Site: saxony
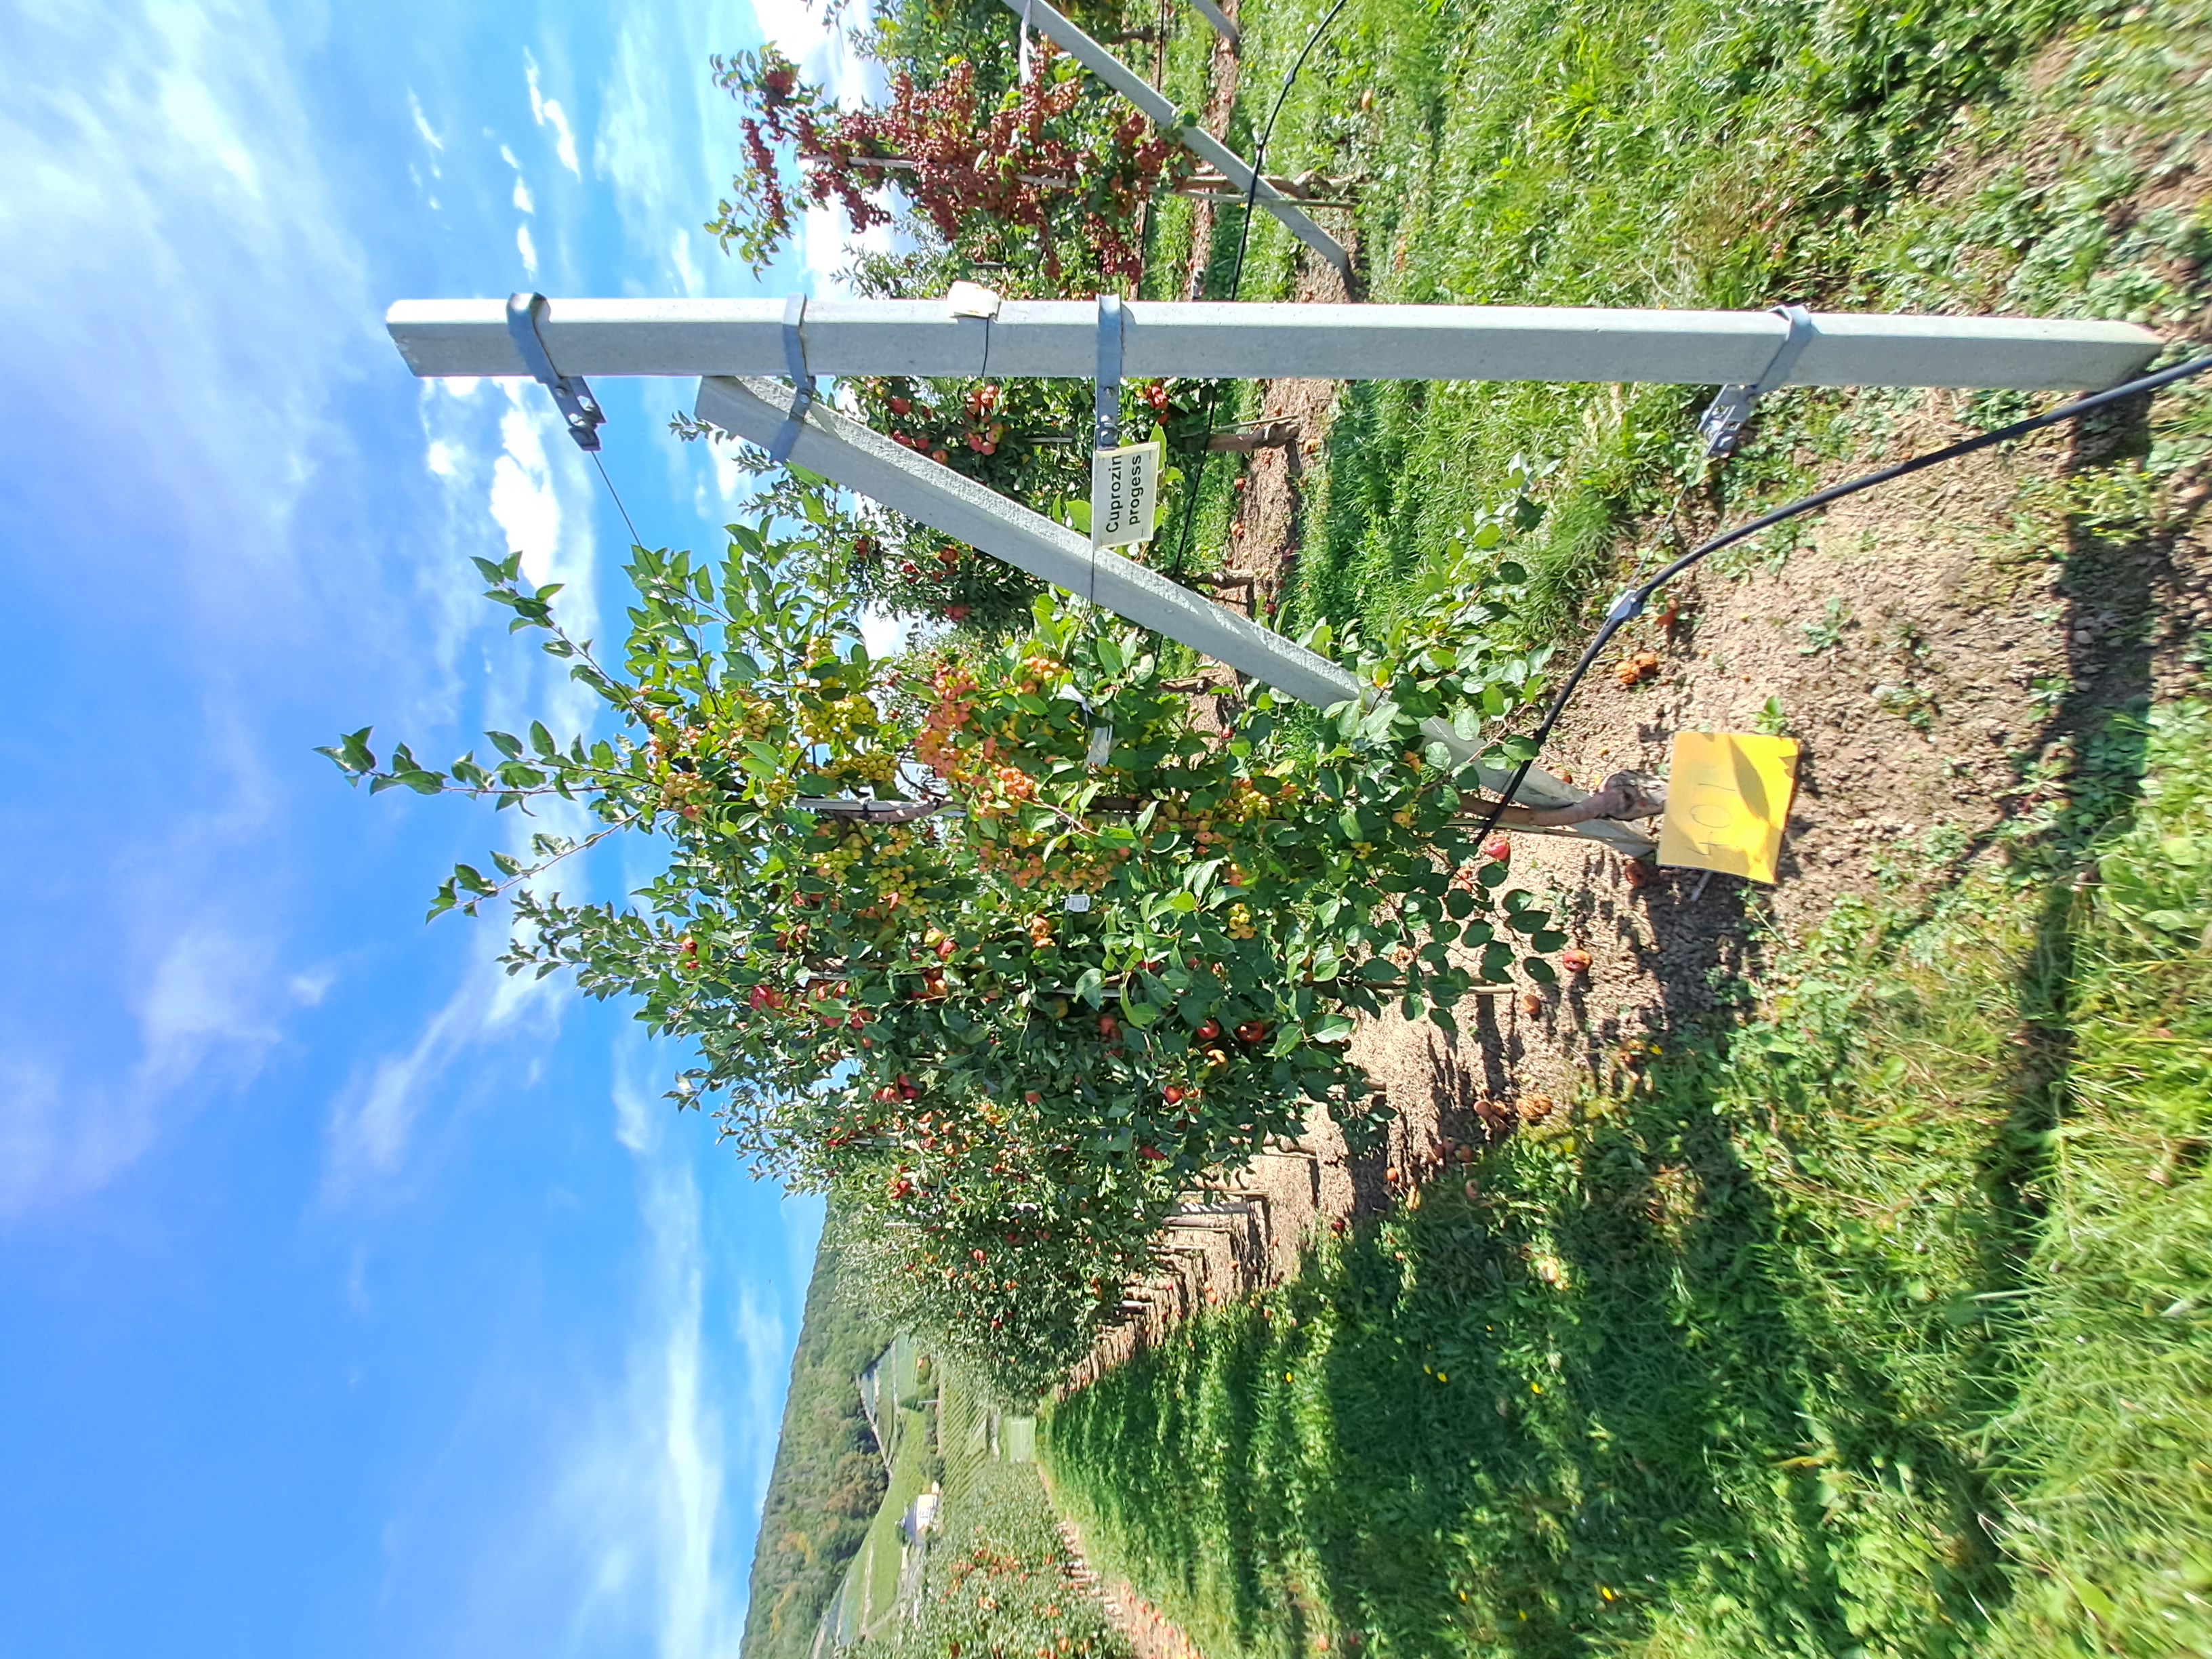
Growth stage (BBCH 87): Maturity of fruit and seed